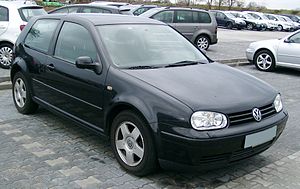
Volkswagen Golf IV
Volkswagen Golf tredørs (1998−2003)
Volkswagen Golf IV er betegnelsen for fjerde modelgeneration af den lille mellemklassebilserie Volkswagen Golf. Modellen afløste Golf III i oktober 1997.